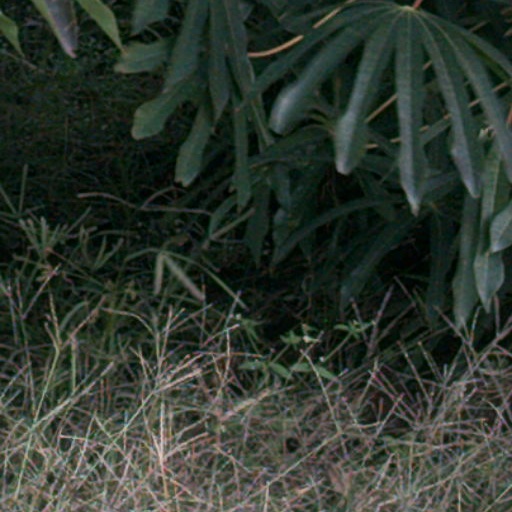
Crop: cassava